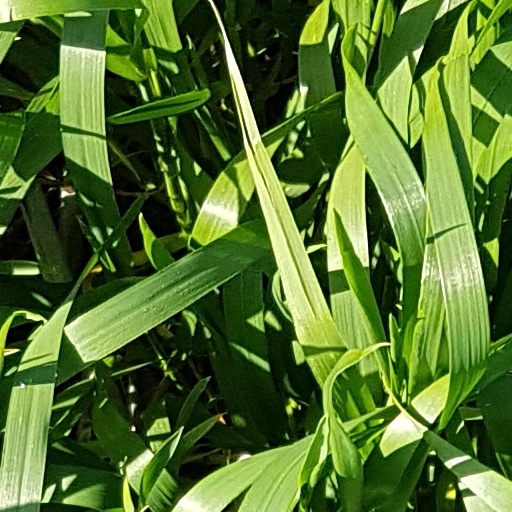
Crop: wheat